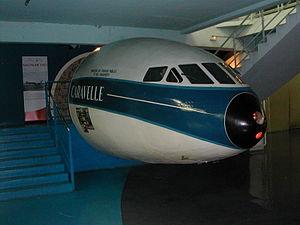
Le cockpit du prototype 02 de la Caravelle au musée de l'air et de l'espace du Bourget
La Sud-Aviation SE 210 Caravelle est un avion de ligne biréacteur, destiné aux itinéraires court et moyen-courriers, produit entre 1958 et 1973 par la société française Sud-Aviation qui devient Aérospatiale en 1970. Premier biréacteur civil au monde produit en série, il présente la caractéristique, innovante pour l'époque, d'avoir les moteurs placés à l'arrière du fuselage et non dans les ailes comme pour le Comet, ou dans des nacelles subalaires comme c'est le cas pour le 707 de Boeing. Conçue pour remplacer les avions à moteurs à pistons tels que le Douglas DC-6, la Caravelle peut emporter, selon les versions, de 80 à plus de 130 passagers sur une distance maximale comprise entre 1 650 et 3 400 km.